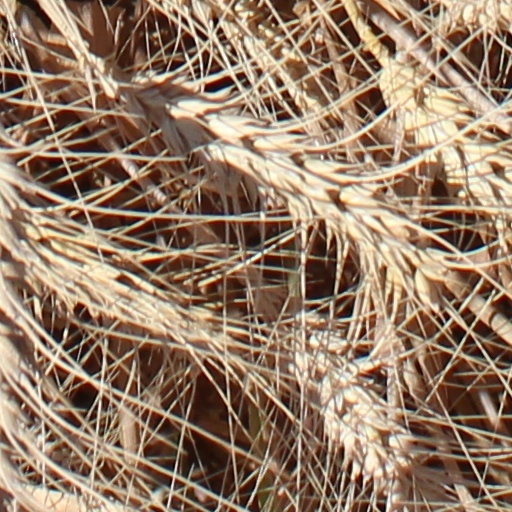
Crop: wheat